Darumbal

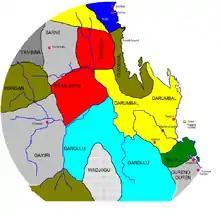
Traditional lands of Aboriginal people around Mackay, Rockhampton and Gladstone, Queensland

Traditional Darumbal land is considered to encompass an estimated around most of coastal Central Queensland, running from Arthur Point at Shoalwater Bay to Yeppoon, and taking in the mouth of Fitzroy River and [[Keppel Bay Islands. From [[Keppel Bay]] they extended inland to Boomer Range, and [[Maryborough, Queensland|Marlborough]], [[Yaamba]], [[Rockhampton]], and [[Gracemere, Queensland|Gracemere]].